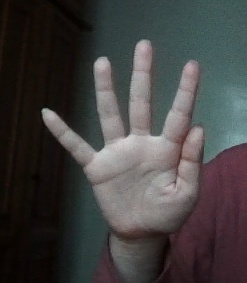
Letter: sheen